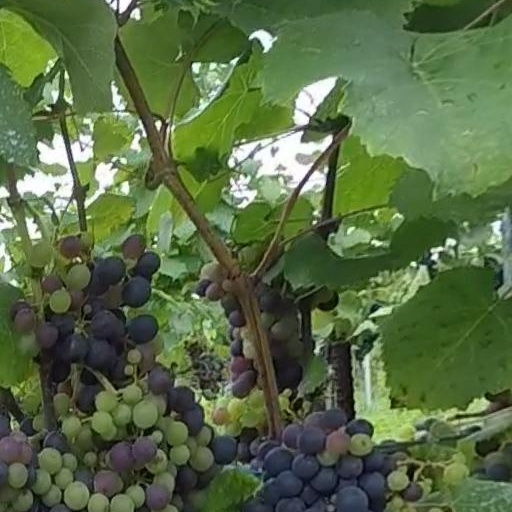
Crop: grape